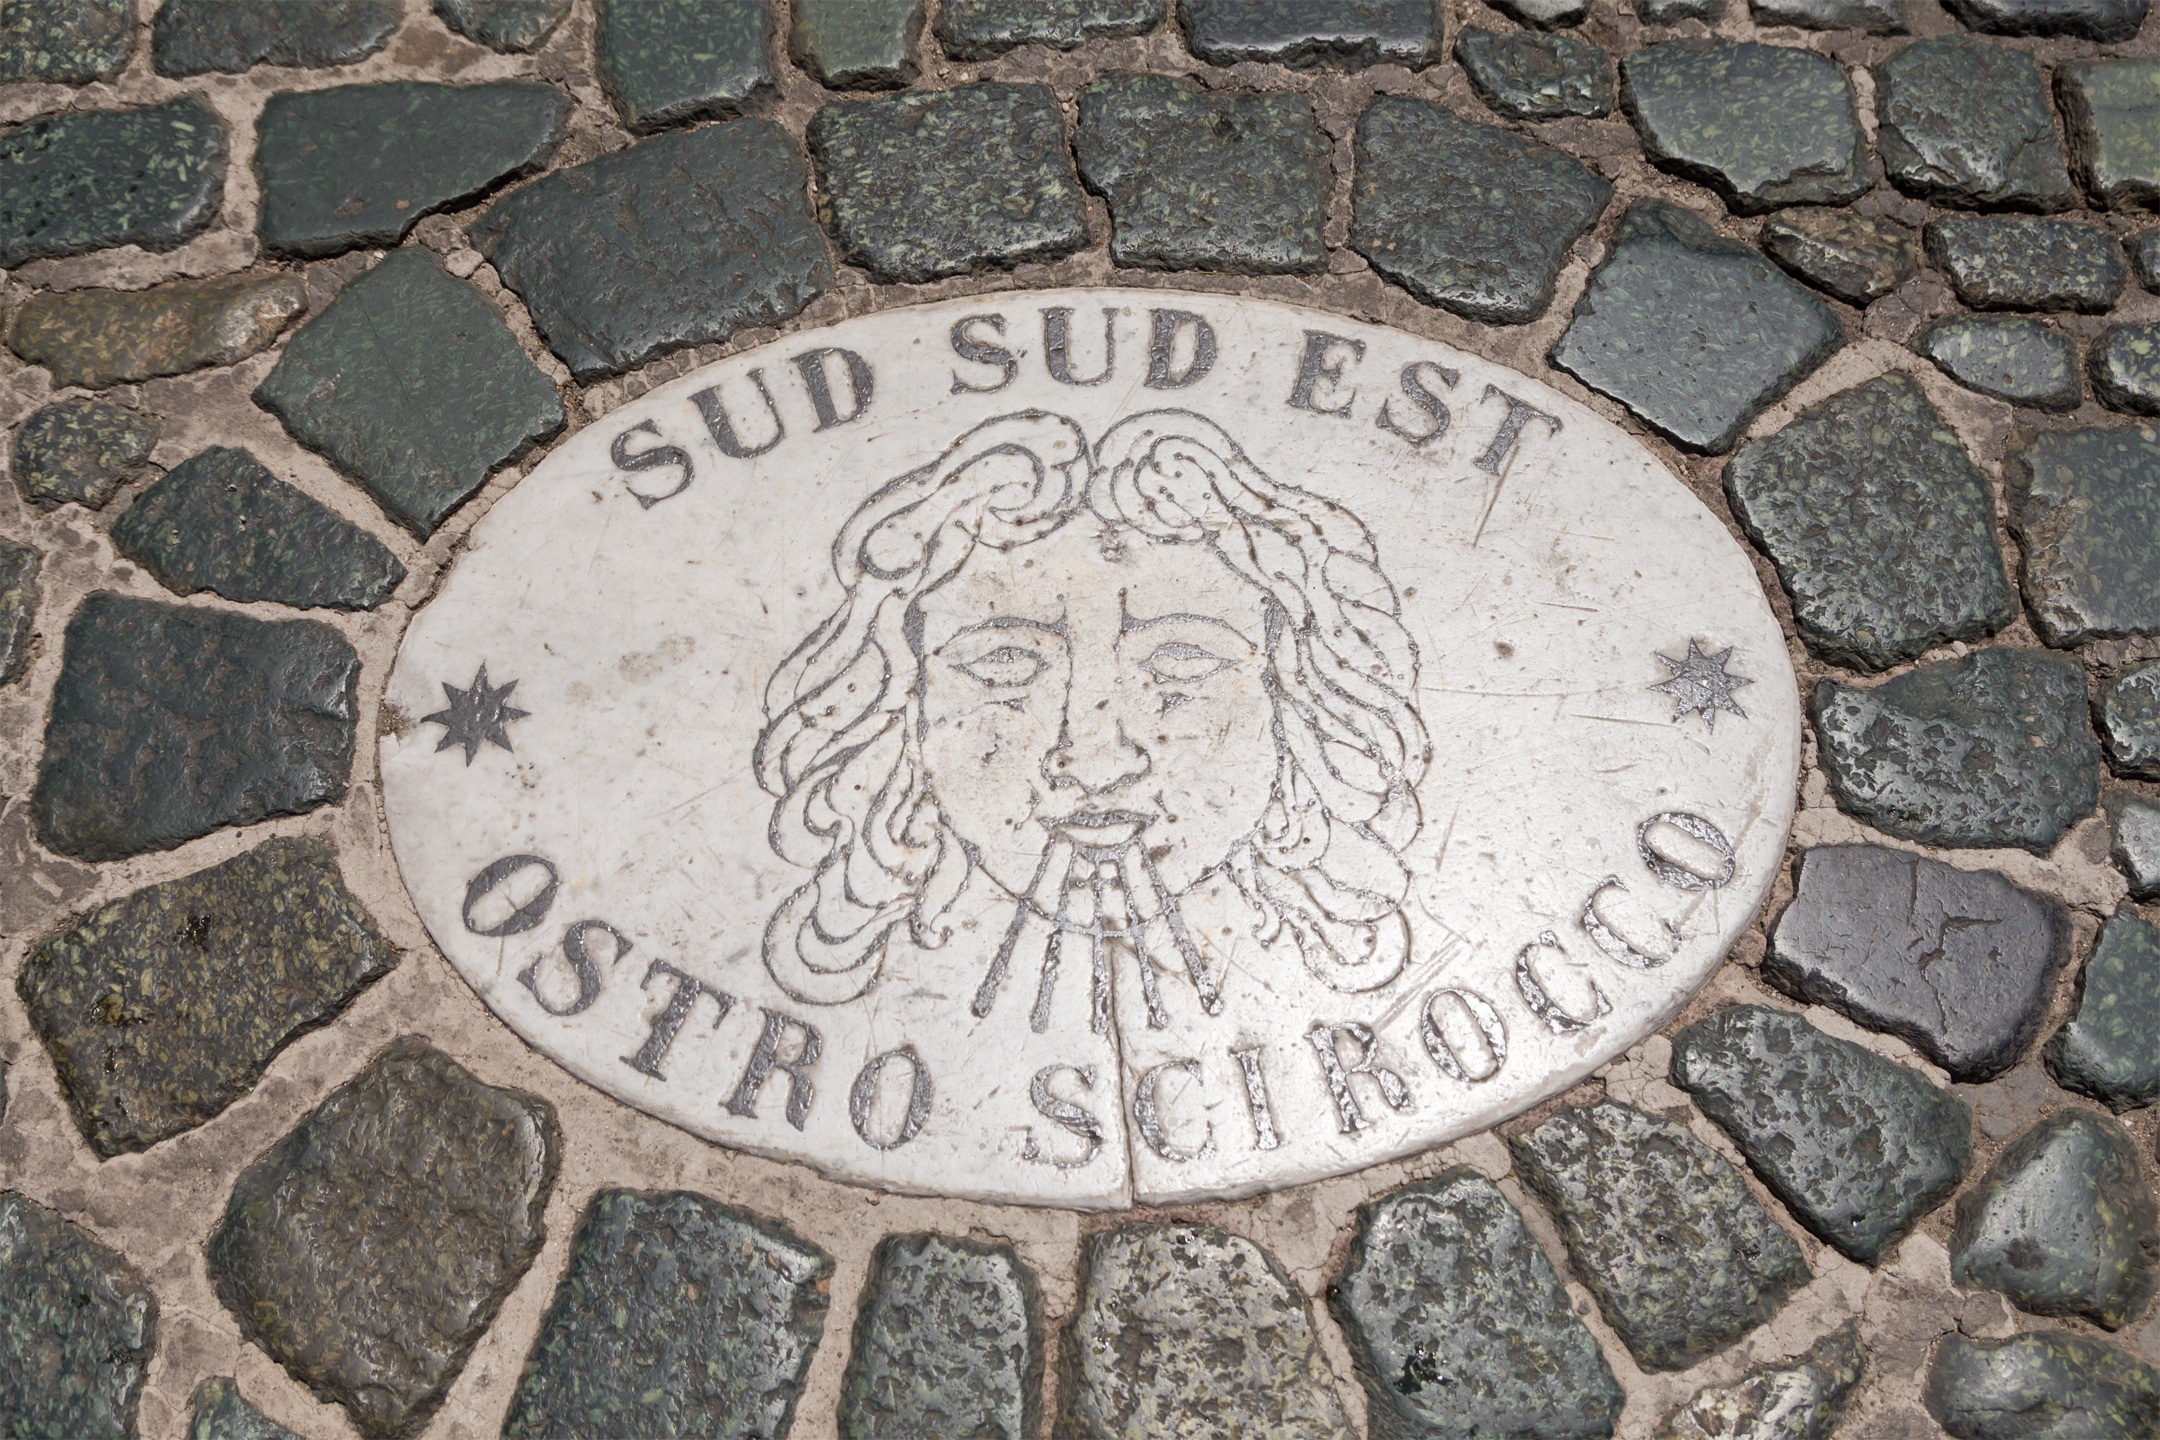
downtown, soil, italy, circle, background, rome, marble, manhole, flooring, st peter's square, archaeological site, stone carving, road surface, manhole cover, ancient history